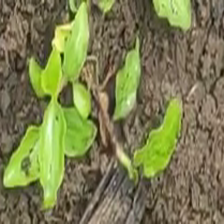
Weed species: Kena_(Commplina_benghalensio)